Thomas Slaney

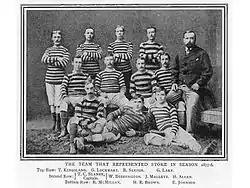
Stoke city football club 1877-78

Thomas Charles Slaney (1852–1935) was an English football player and manager who was the first manager of Stoke.